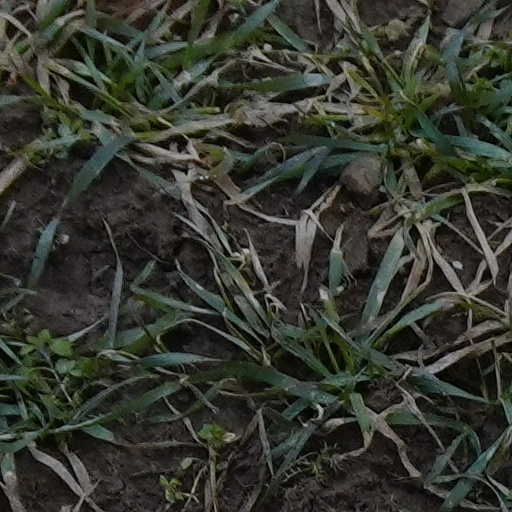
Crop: wheat